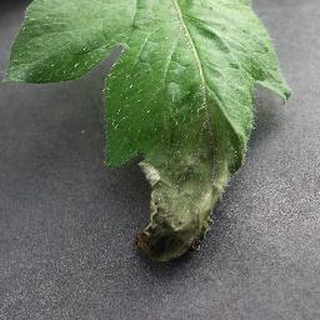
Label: tomato_late_blight